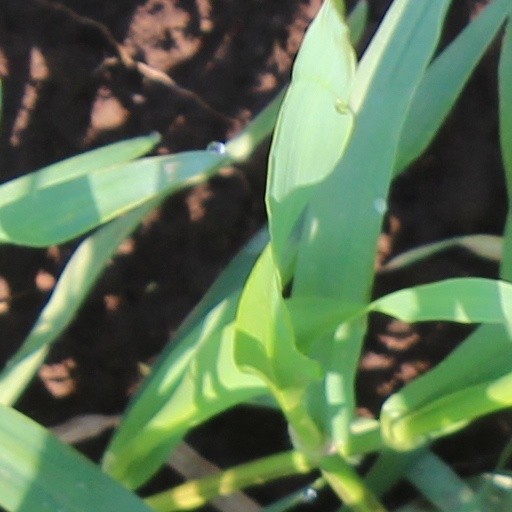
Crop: wheat